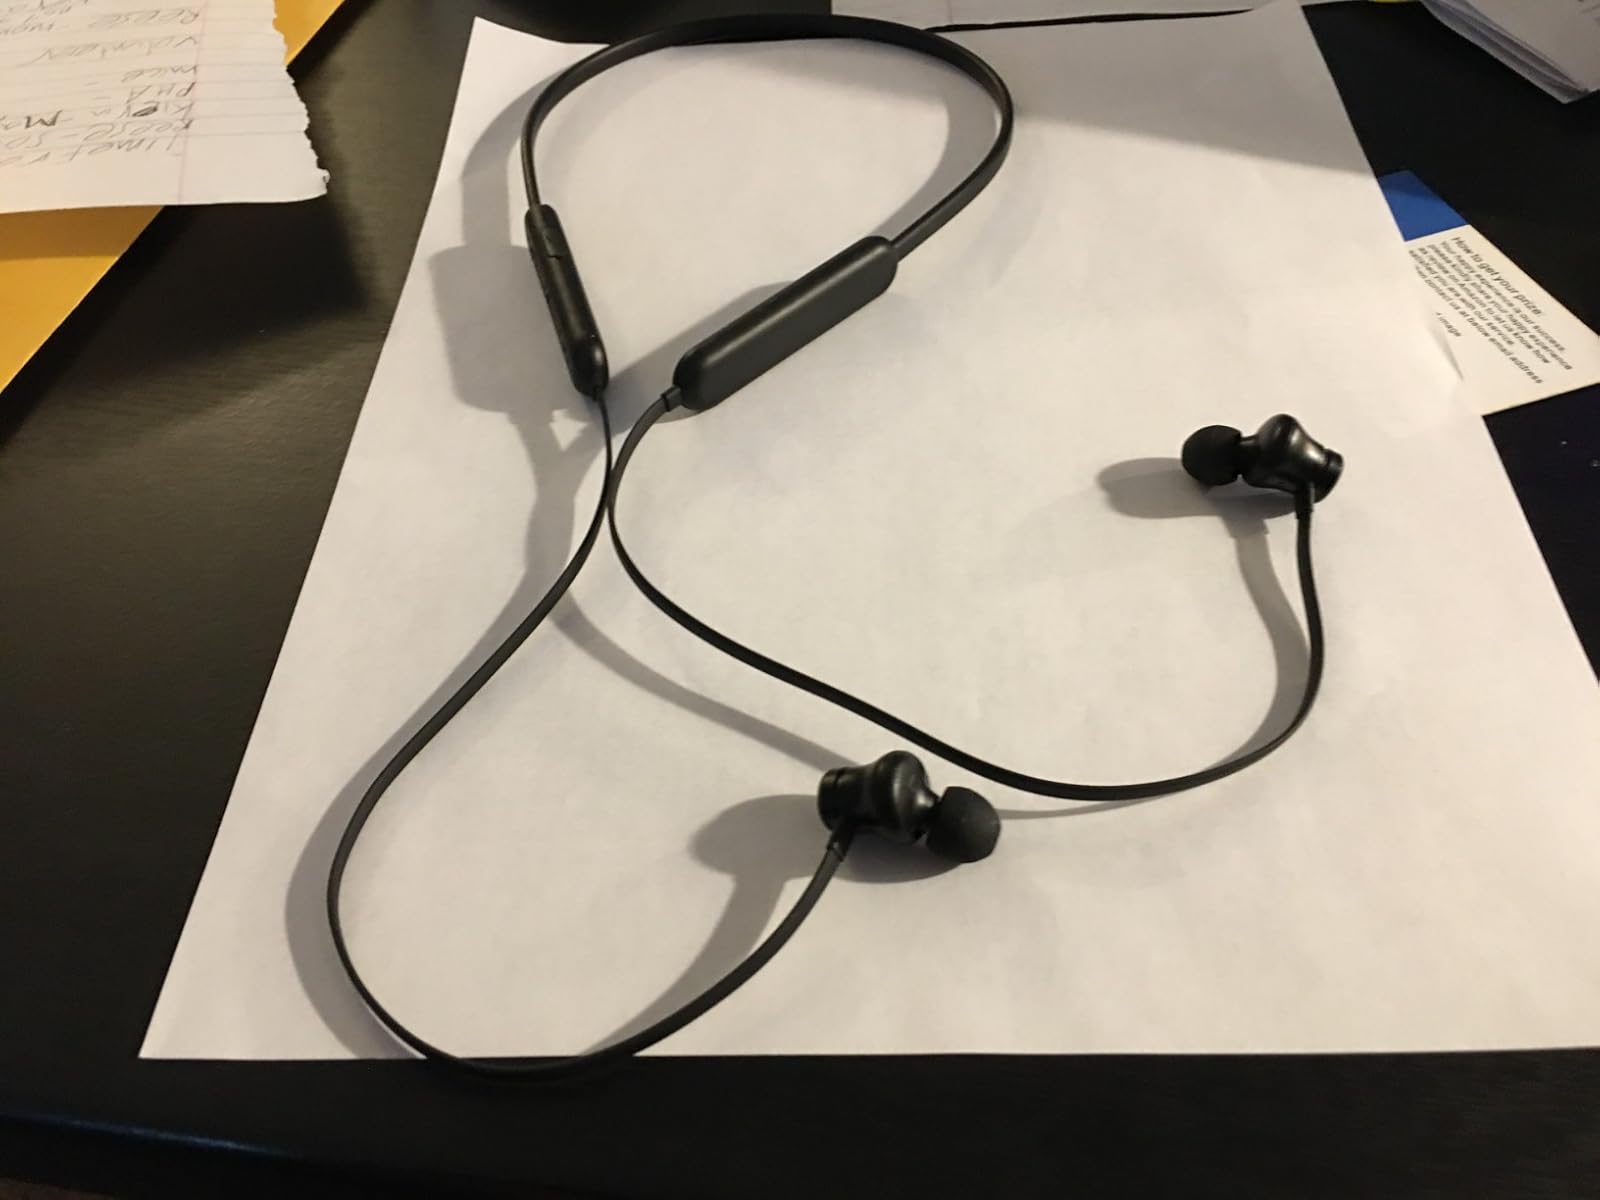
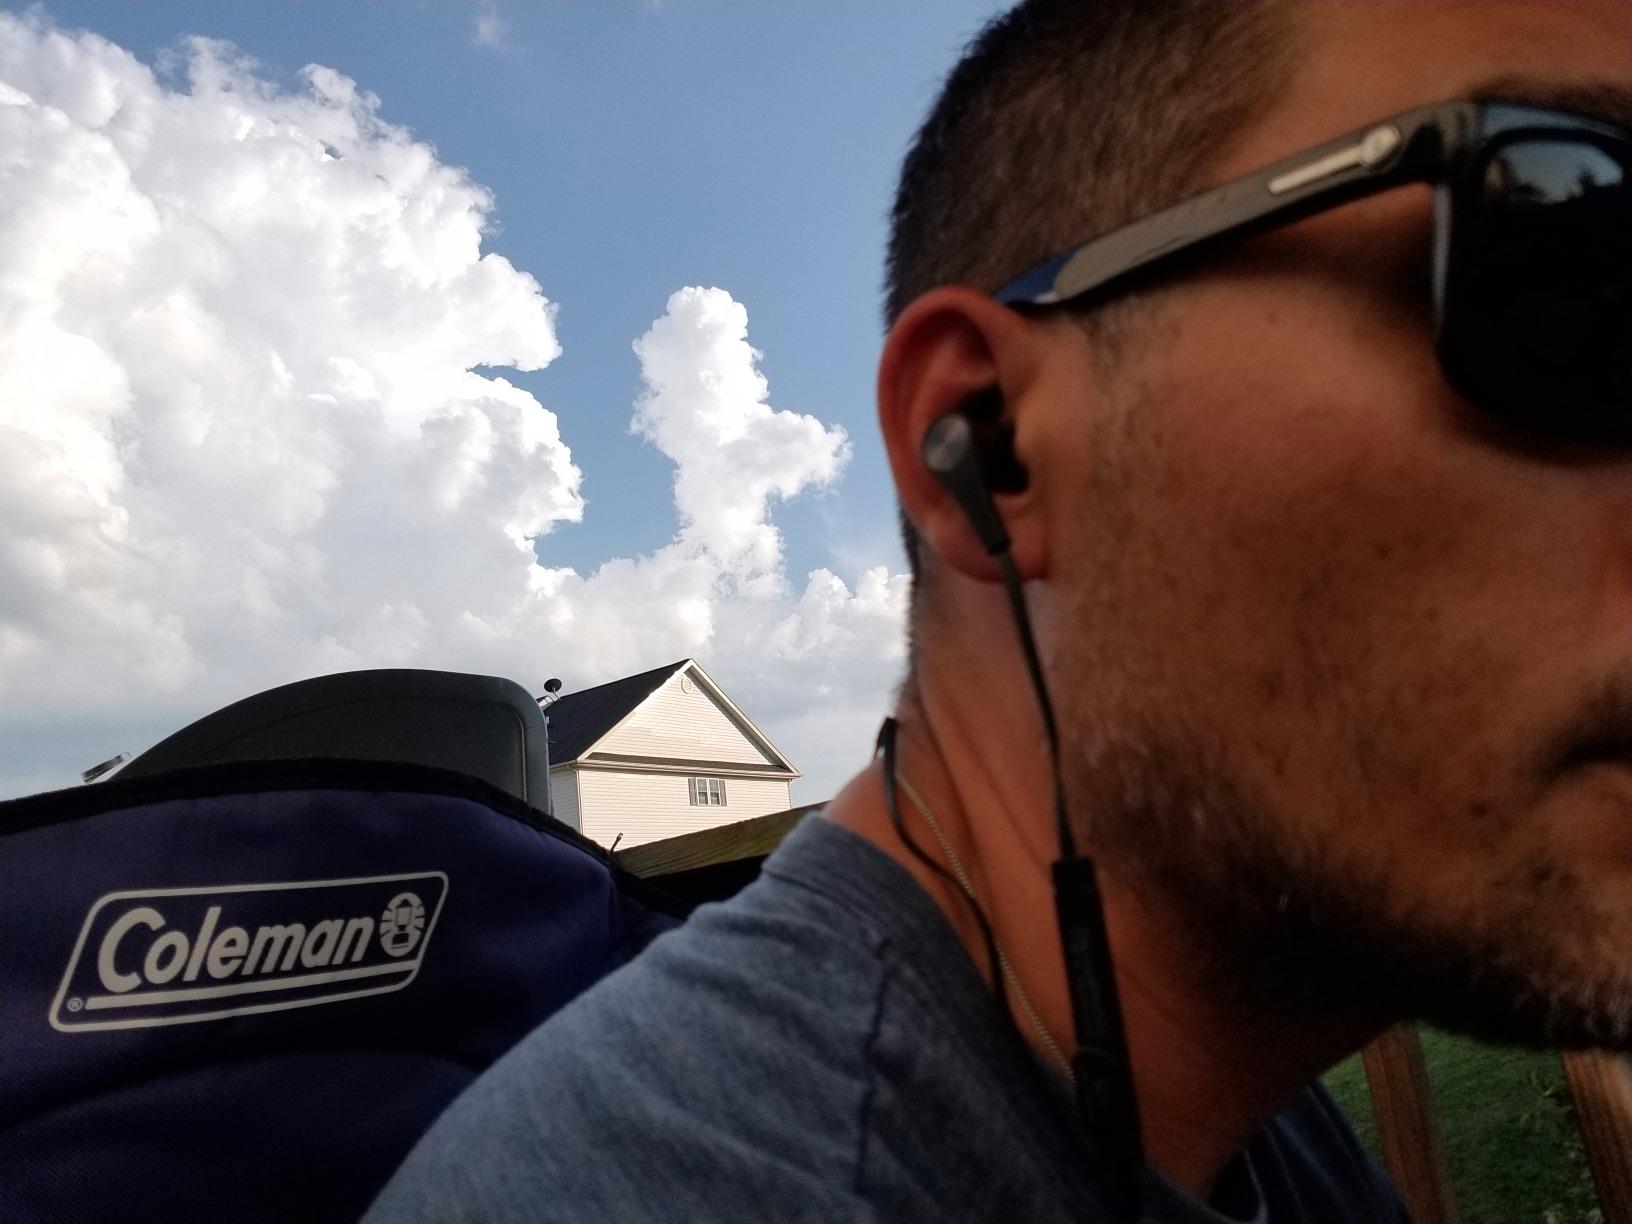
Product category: earbuds
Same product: no